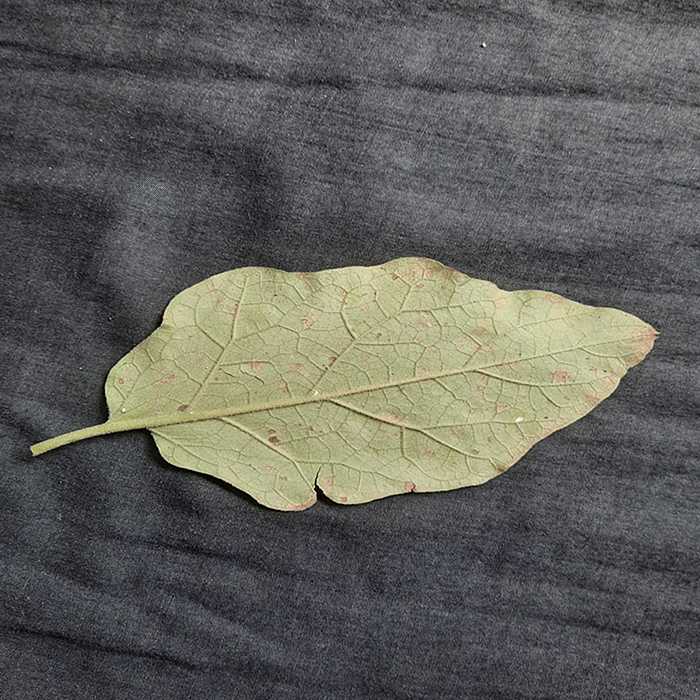
Plant: Eggplant
Label: Eggplant Cercopora leaf spot